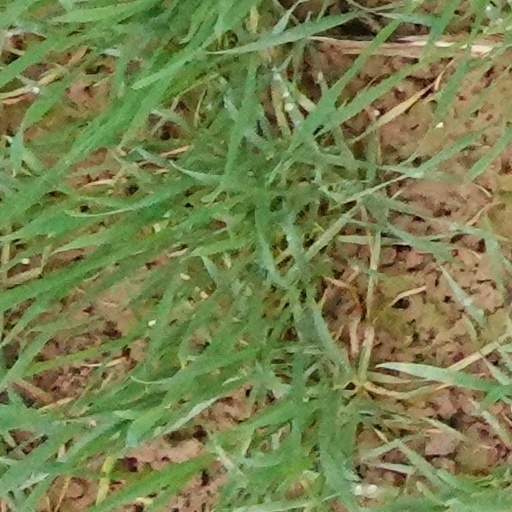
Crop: wheat